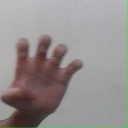
अक्षर: झ